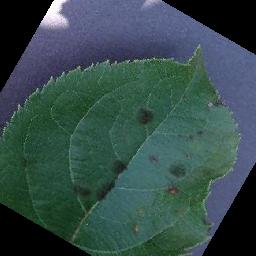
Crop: apple
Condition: scab